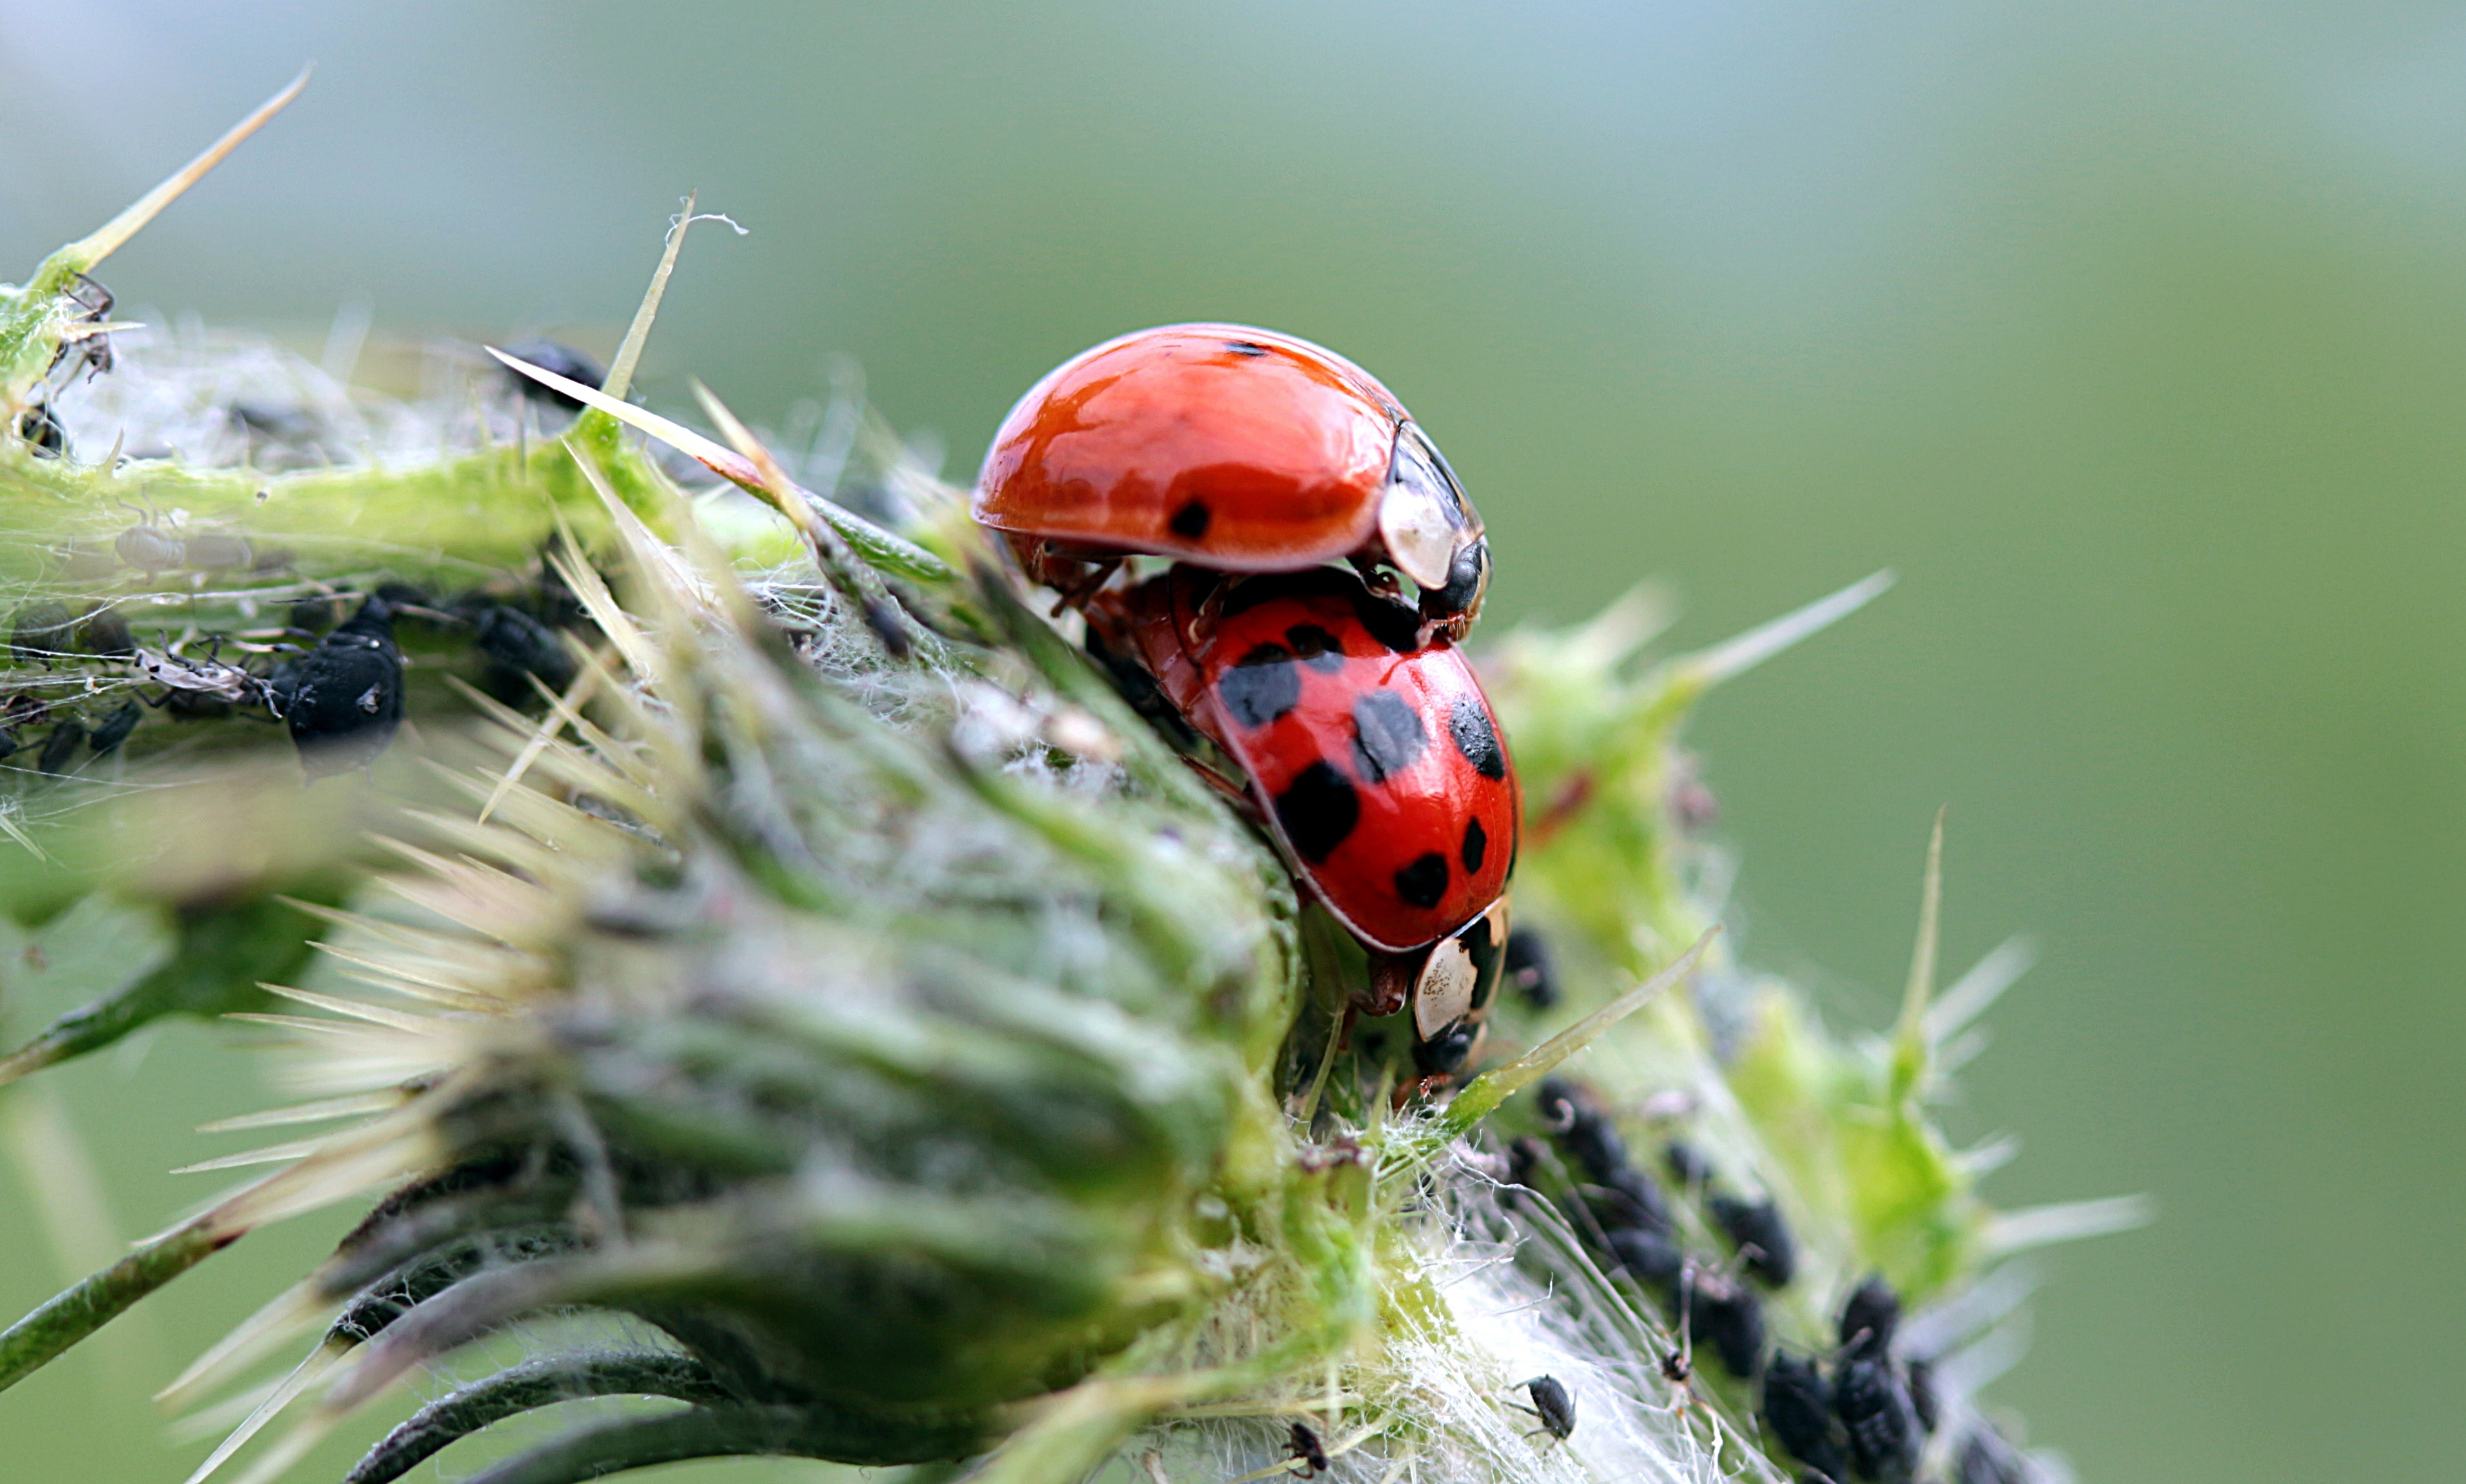
nature, photography, flower, summer, insect, ladybug, fauna, ladybird, invertebrate, close up, hairy, thistle, beetle, coccinellidae, sting, aphids, macro photography, lucky charm, pairing, leaf beetle, harmonia axyridis, asian ladybug, biological pest control